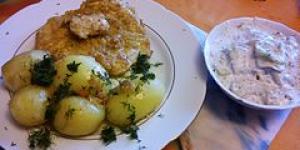
perdices a la cazadora con patatas de galicia